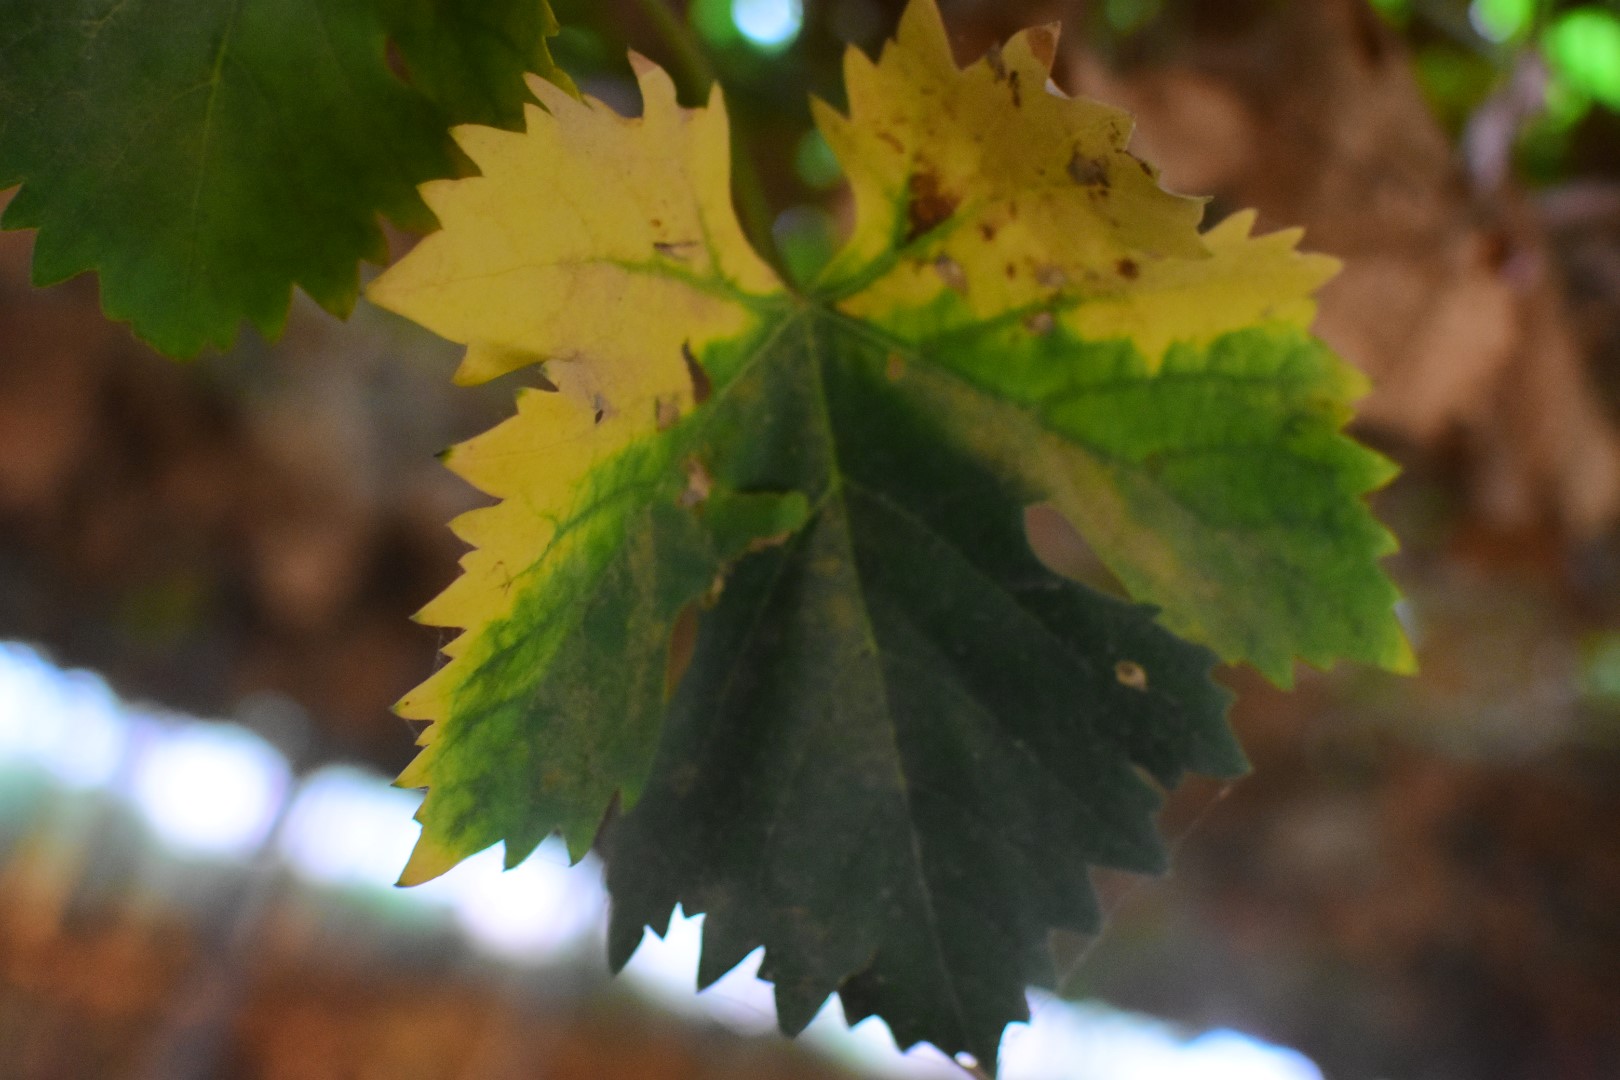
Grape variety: Aswud Balad